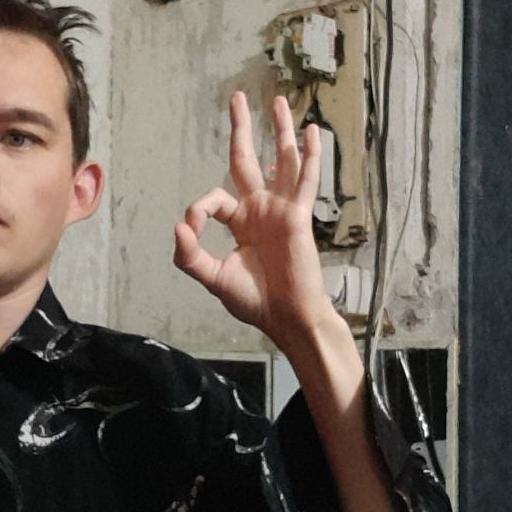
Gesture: ok